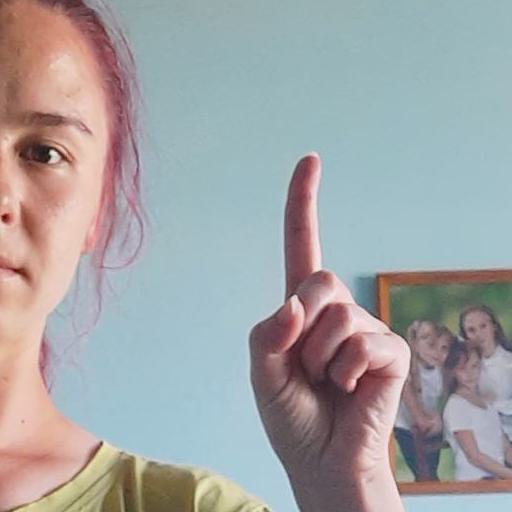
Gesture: one